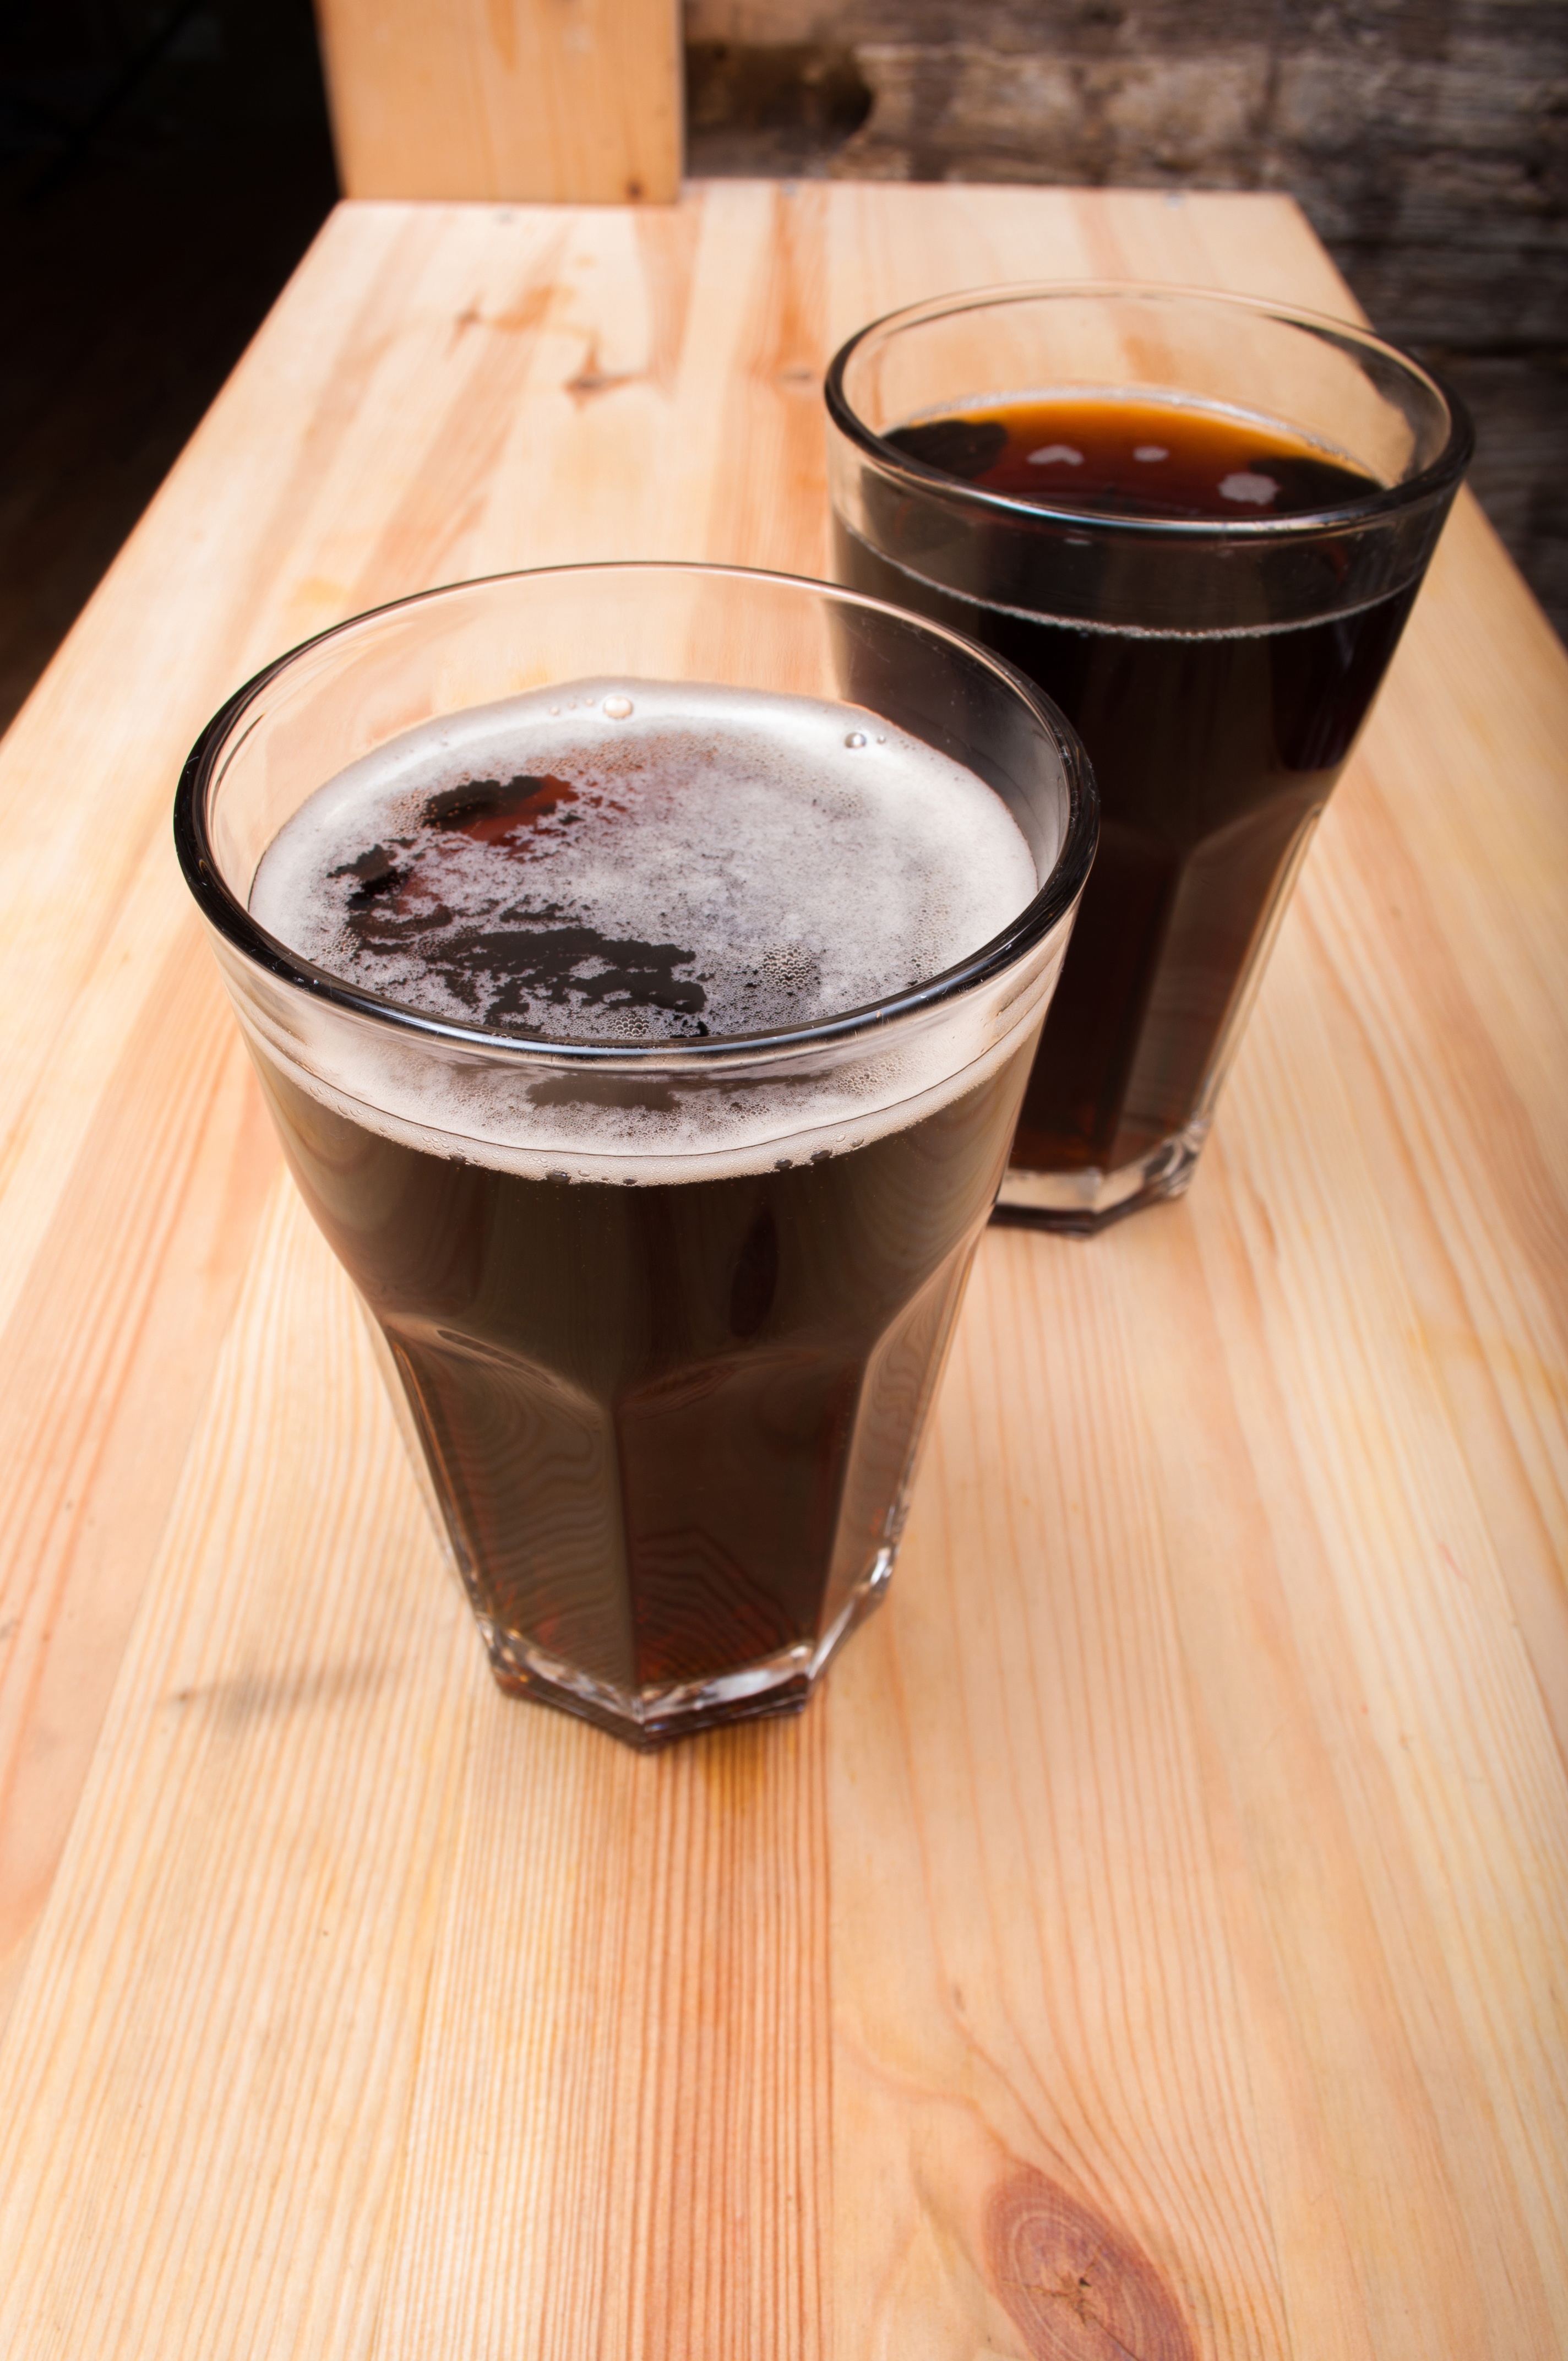
table, cold, liquid, coffee, glass, restaurant, bar, celebration, ice, food, beverage, drink, espresso, liquor, lime, whiskey, alcoholic, caffeine, party, coctail, addiction, rum, nightclub, vodka, flavor, caff americano